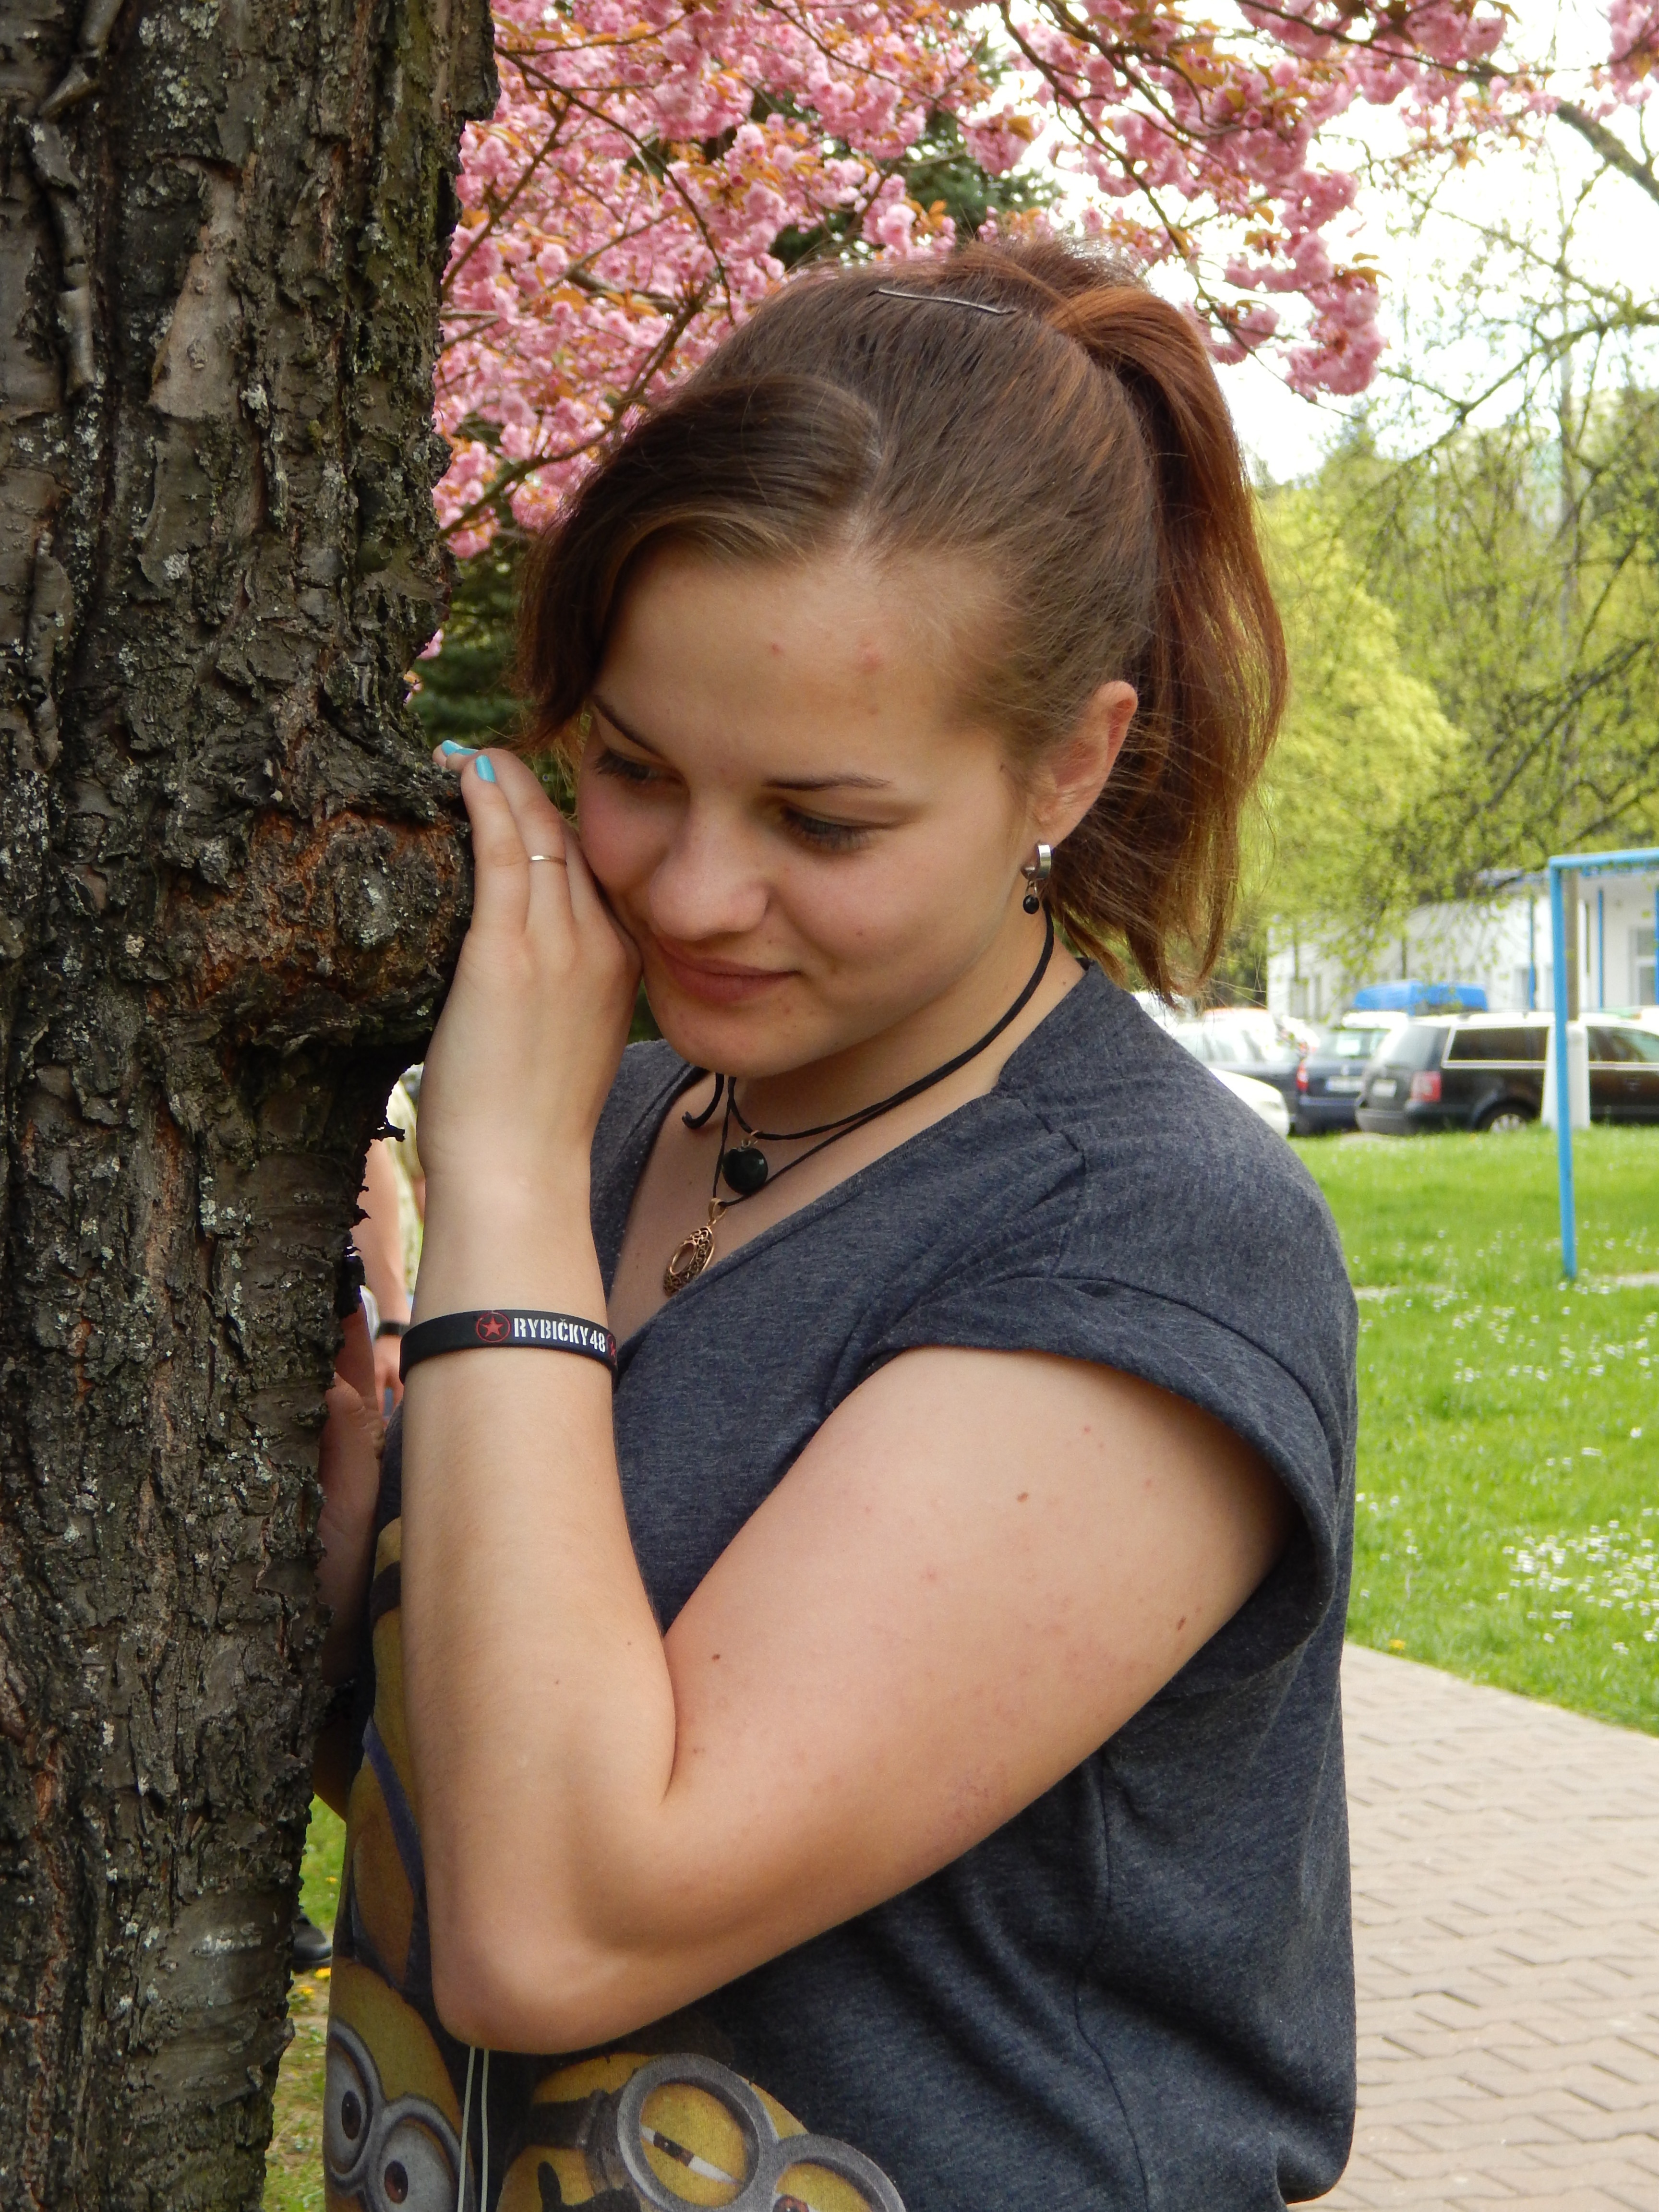
person, people, girl, woman, photography, flower, portrait, model, spring, child, lady, facial expression, season, smile, dress, toddler, eye, photograph, skin, beauty, emotion, photo shoot, portrait photography, human positions, the practice of, tereza